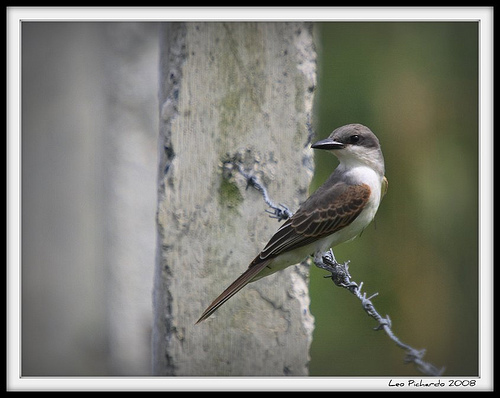
the bird has a skinny bill that is black as well as a white breast.
this is a bird with a white belly, brown wings and a pointy black beak.
a grey headed small bird, with a short beak, brown wings and bright white sides.
this little bird has a white belly and breast with a grey crown, and brown wing.
this is a white bird with a black bill and a brown wingbara small brown sparrow with a white/baige body and dark brown wings.
this bird has wings that are brown and has a white belly
this bird has brown and tan and white secondaries, white chest and a grey crown.
this bird has wings that are brown and has a white belly
this bird has wings that are brown and has a white belly
Species: Gray Kingbird